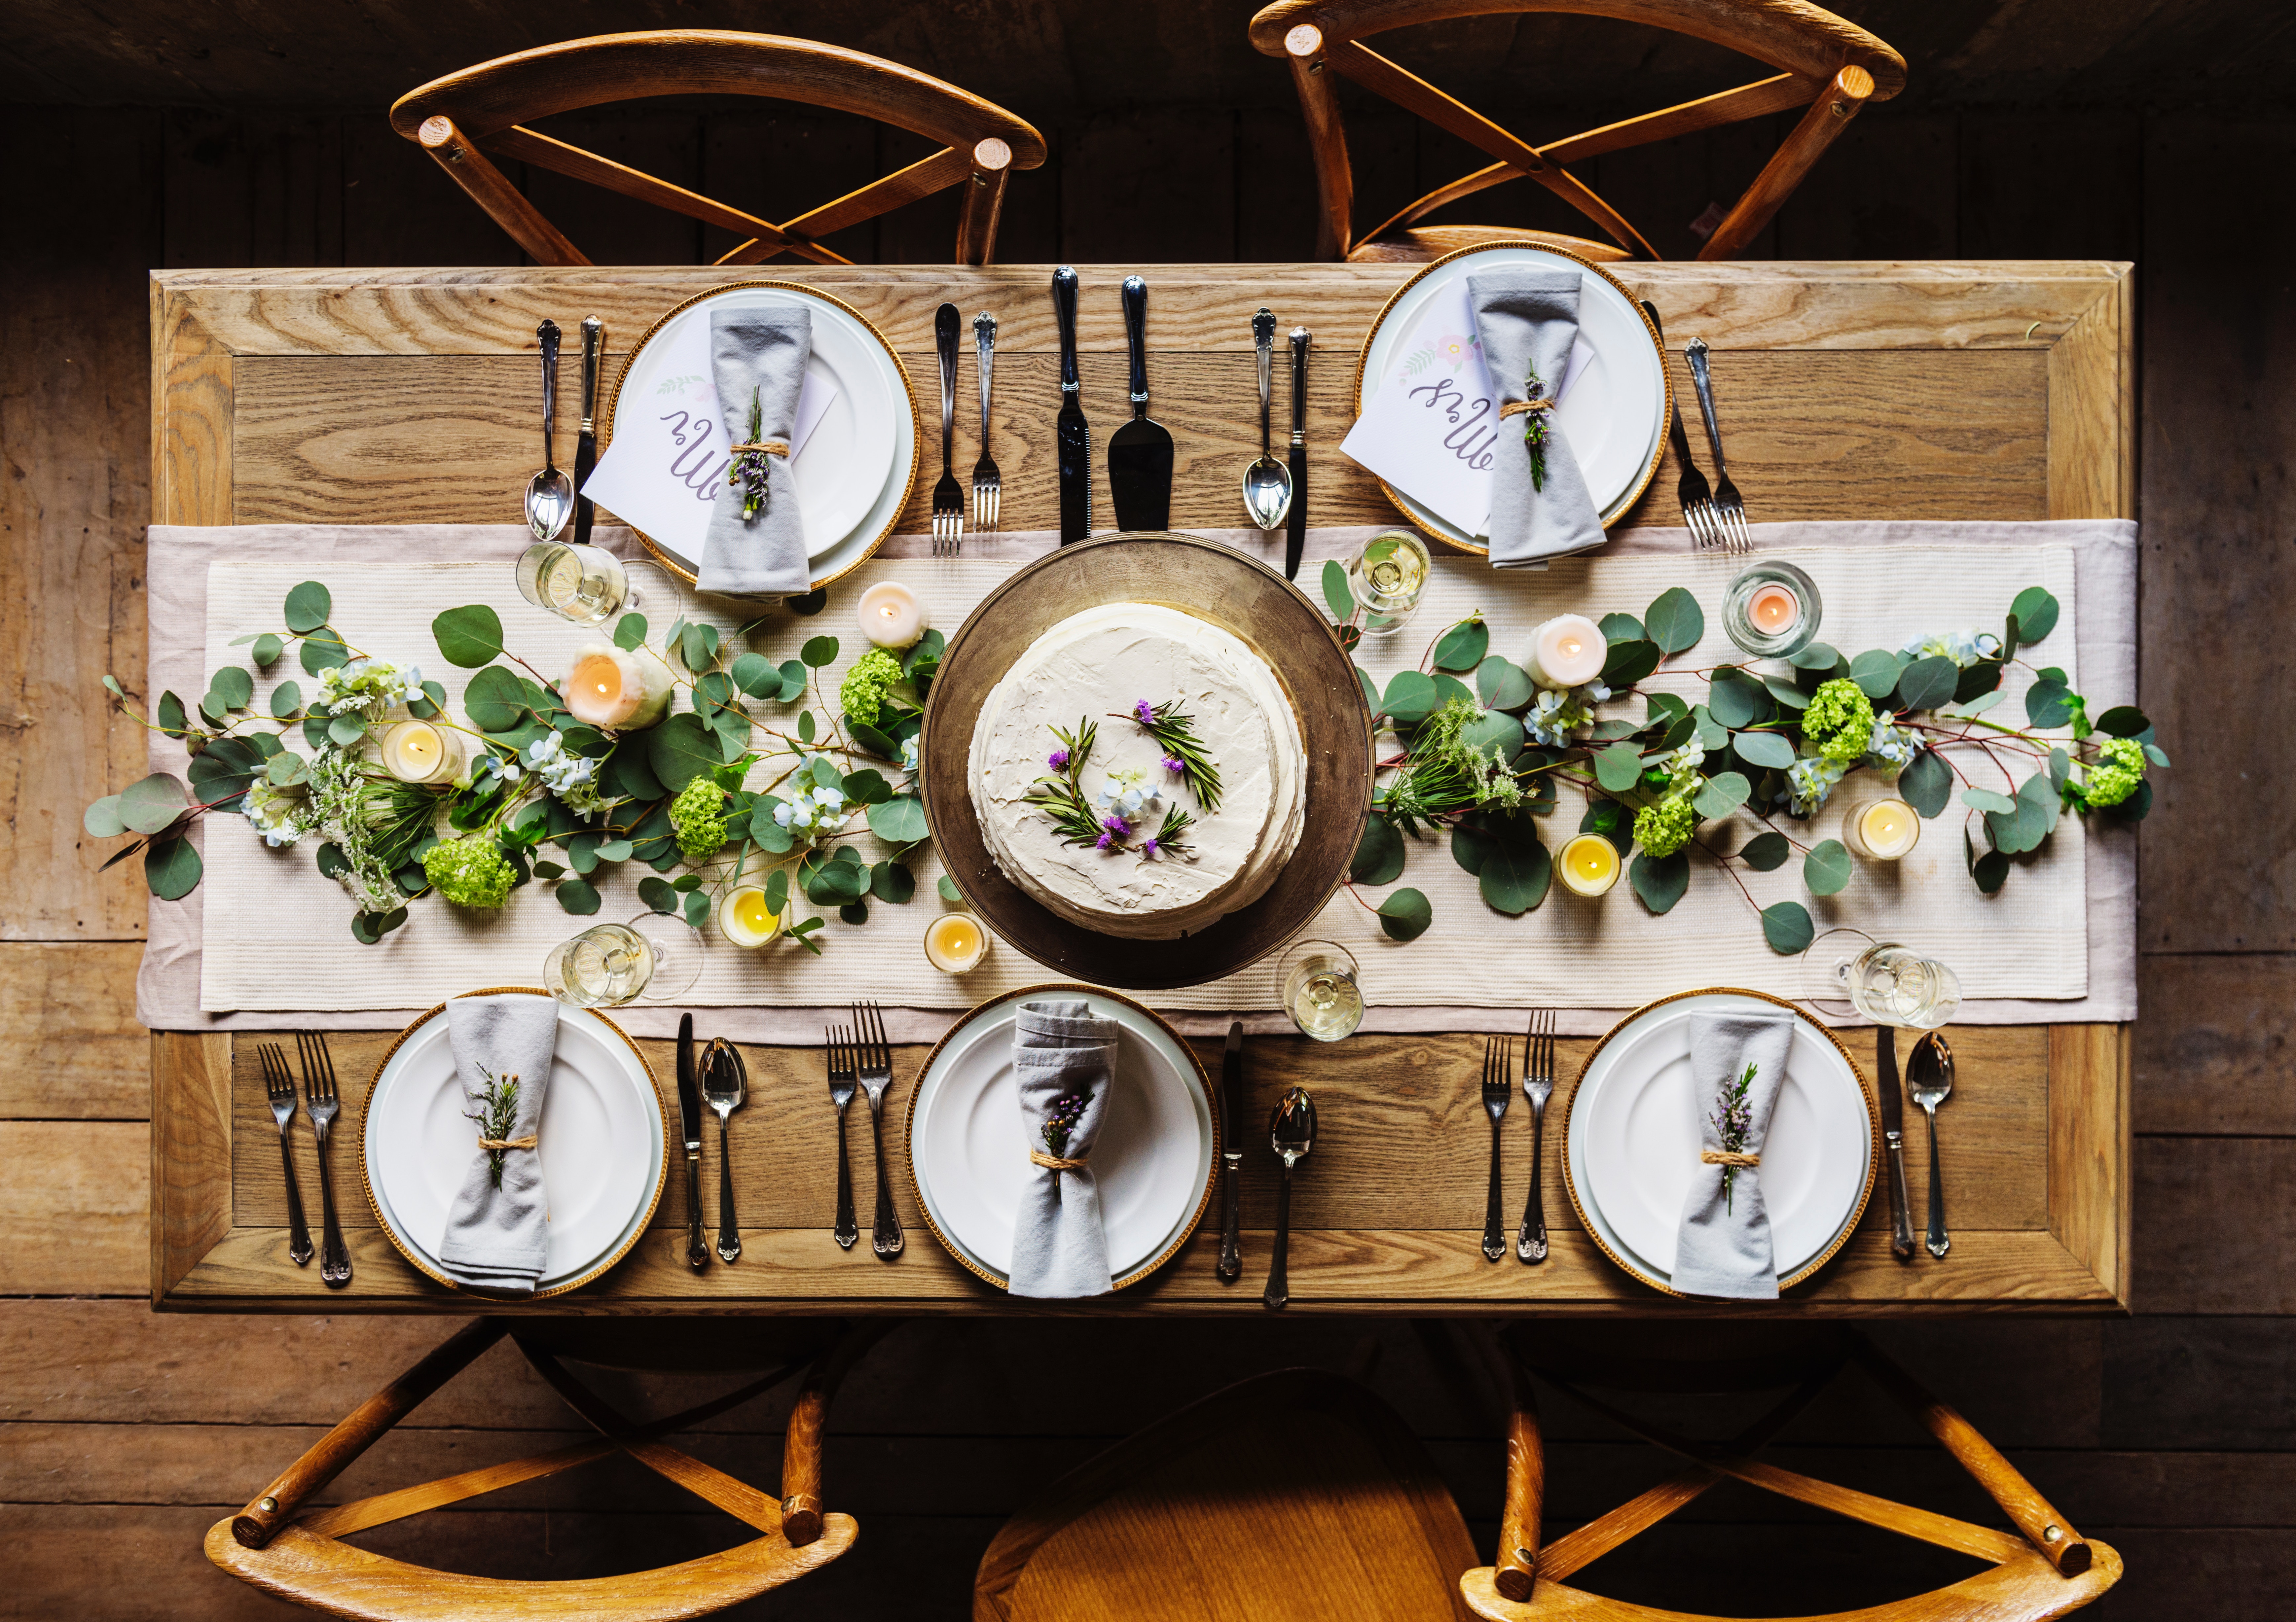
table, clock, furniture, decor, overhead, flatlay, cool image, cool photo, floristry, setting, plates, home accessories